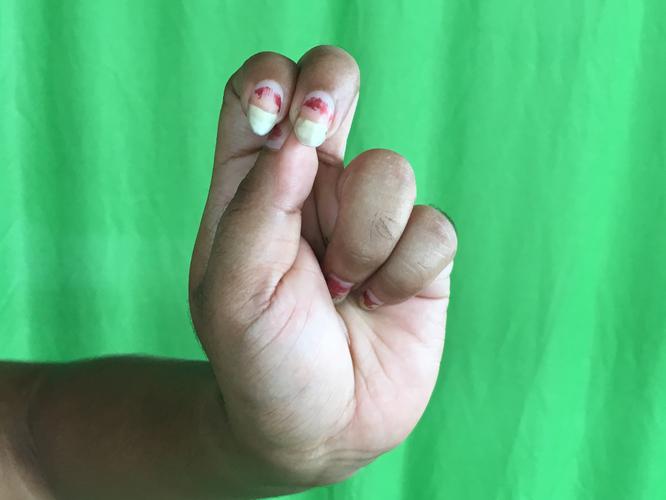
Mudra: Katakamukha_2
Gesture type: single_hand